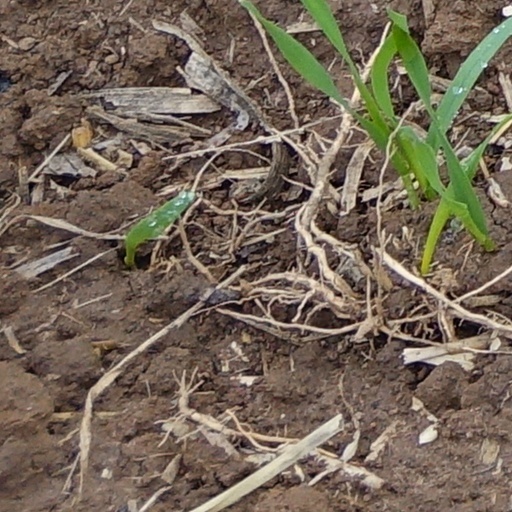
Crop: wheat